Qing invasion of Joseon

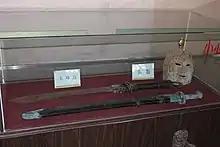
Qing swords and face helmet

On 9 December 1636, Hong Taiji led Manchu, Mongol, and Han Chinese Banners in a three pronged attack on Joseon. Chinese support was particularly evident in the army's artillery and naval contingents.